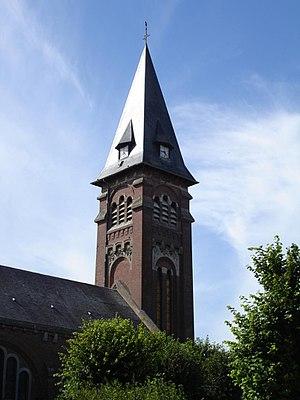
Clocher de l'église - Le Hamel, Somme (France) -
Le Hamel est une commune française située dans le département de la Somme en région Hauts-de-France.